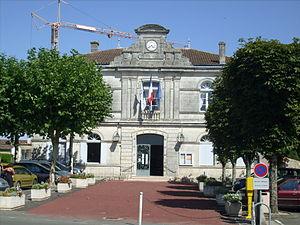
L'hôtel de ville de Gémozac
Gémozac est une commune du Sud-Ouest de la France, située dans le département de la Charente-Maritime. Ses habitants sont appelés les Gémozacais et les Gémozacaises.